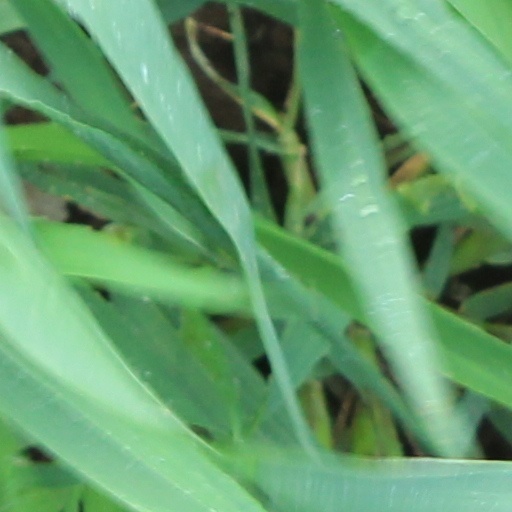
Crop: wheat